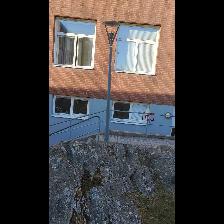
Label: NonHuman